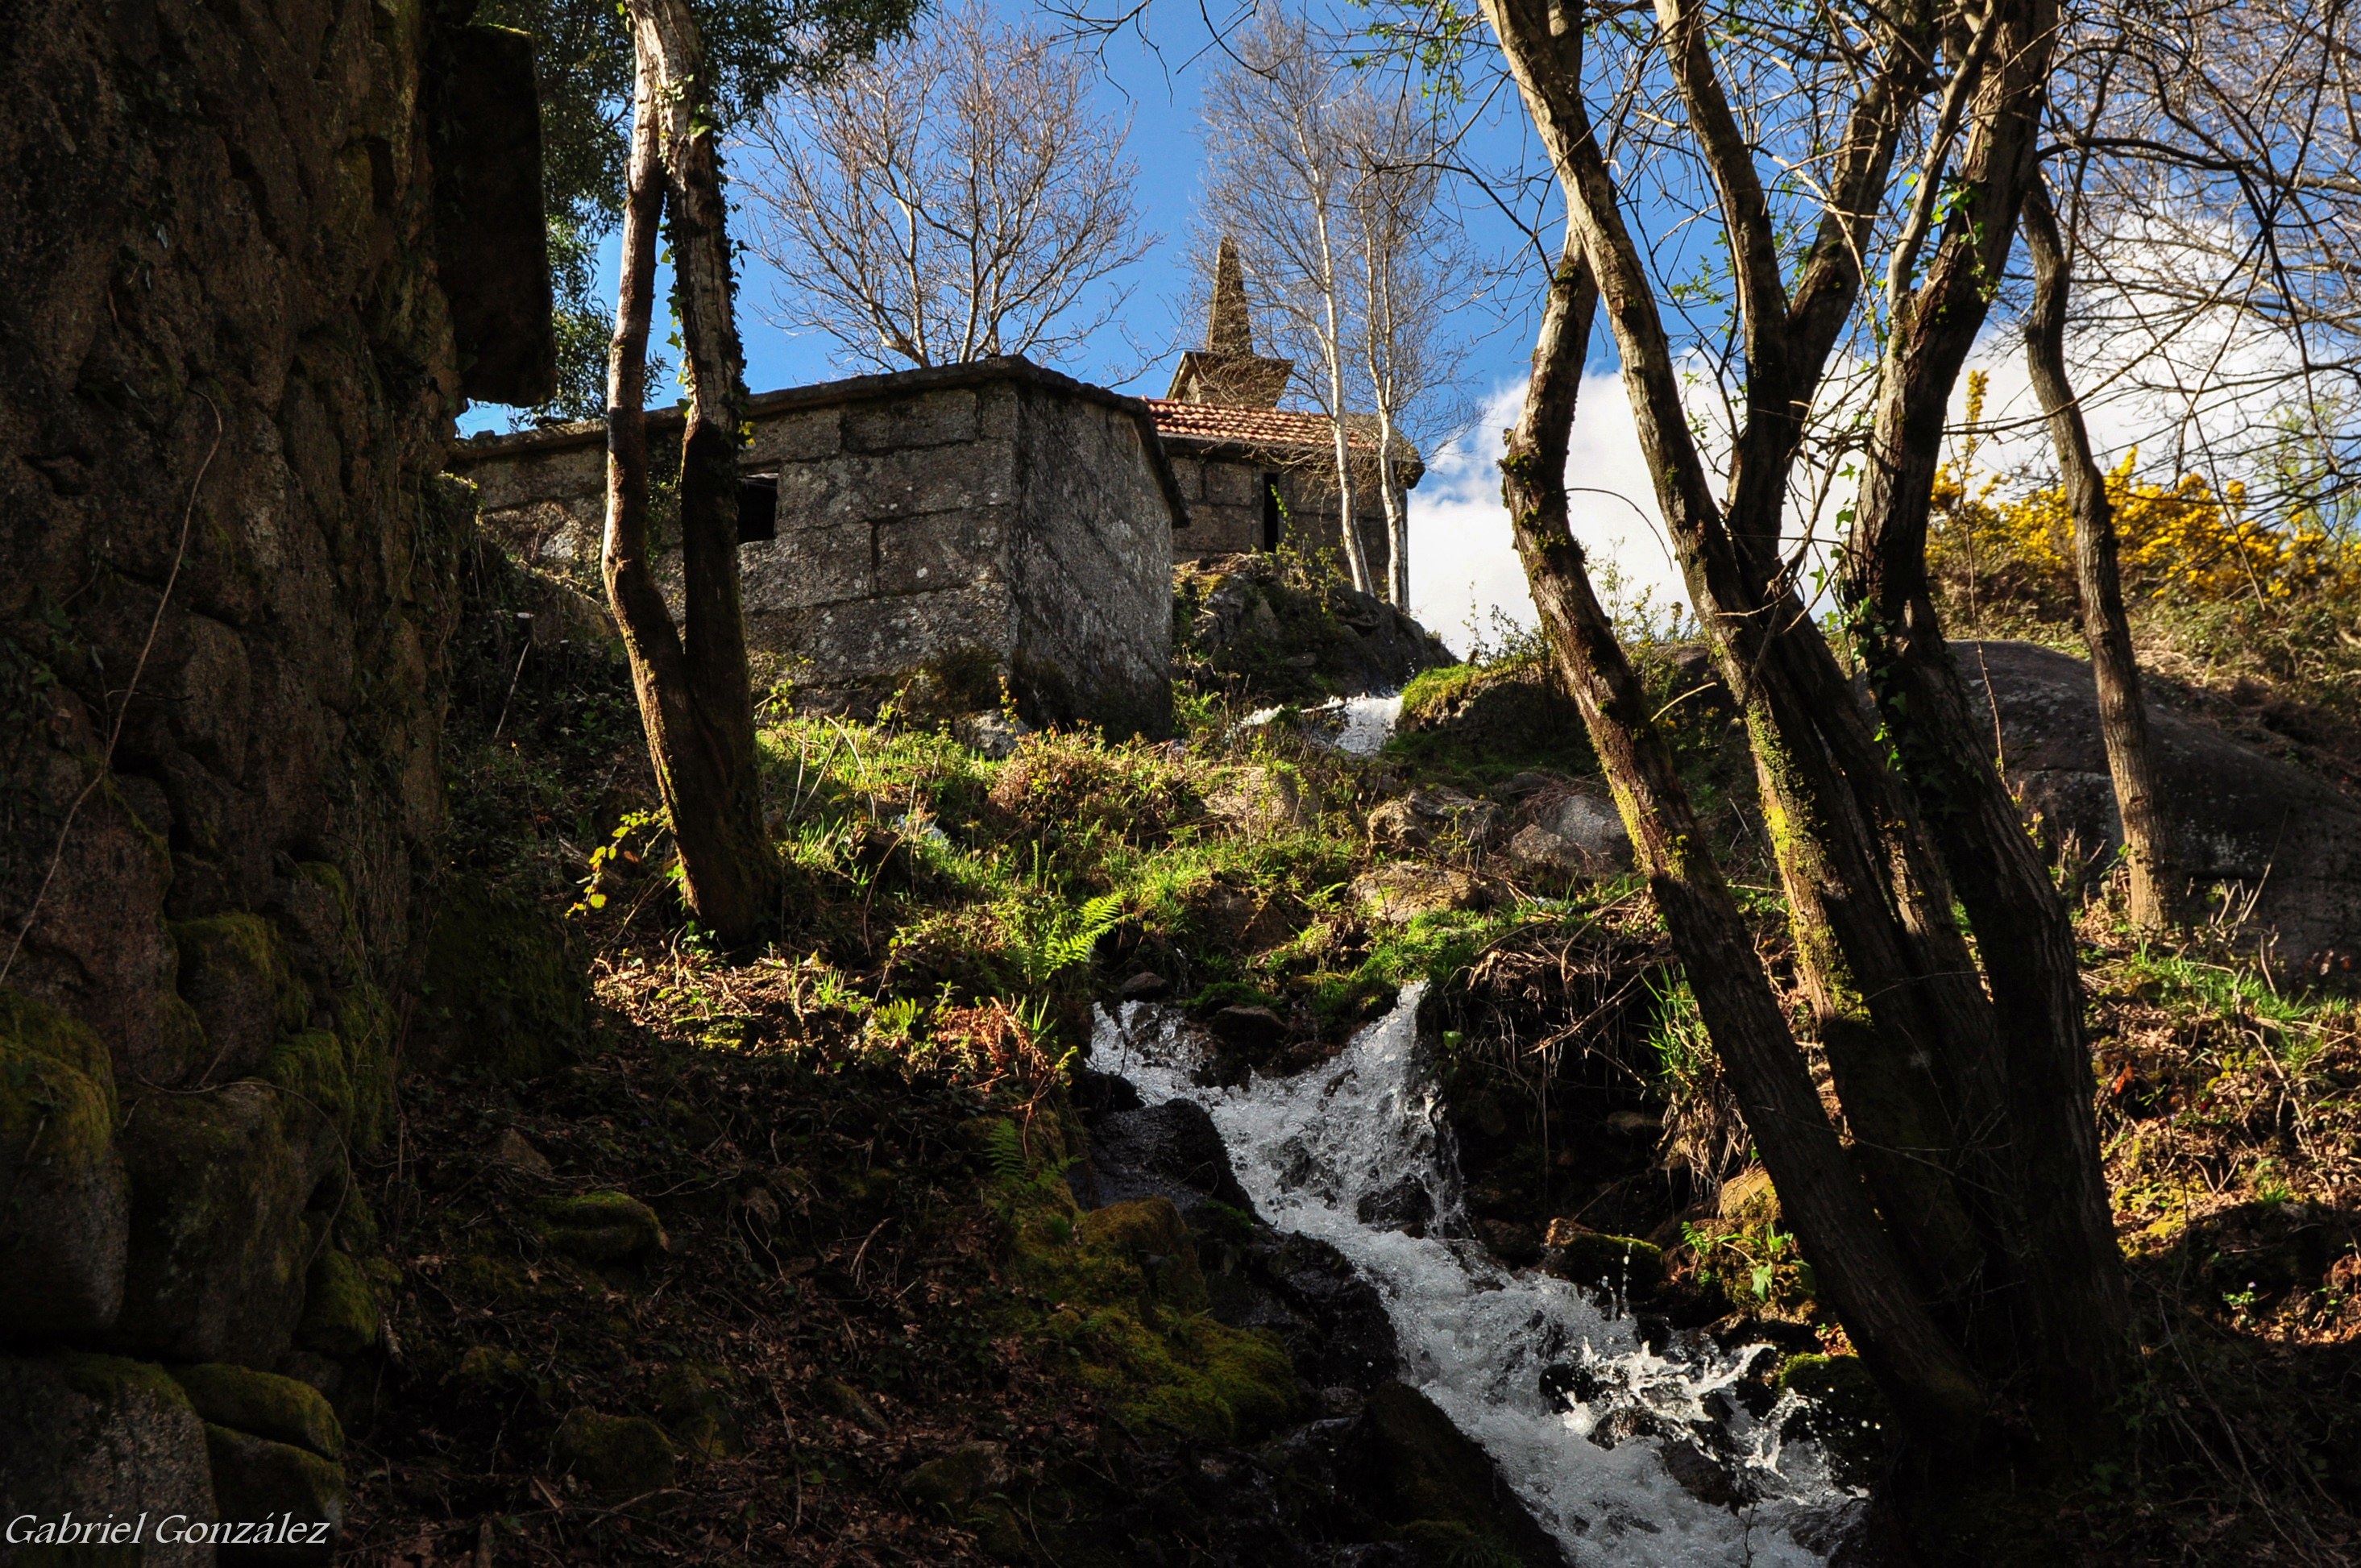
landscape, tree, nature, forest, rock, wilderness, leaf, flower, river, autumn, spain, ruins, galicia, pontevedra, paisajes, woodland, espana, ggl1, gaby1, molinosdeagua, alama, covelo, rural area, pontevedragaliciaespa a, mui osdeauga, nikond5000